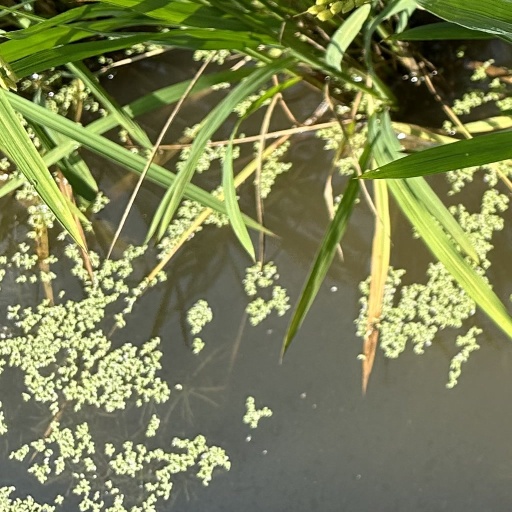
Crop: rice